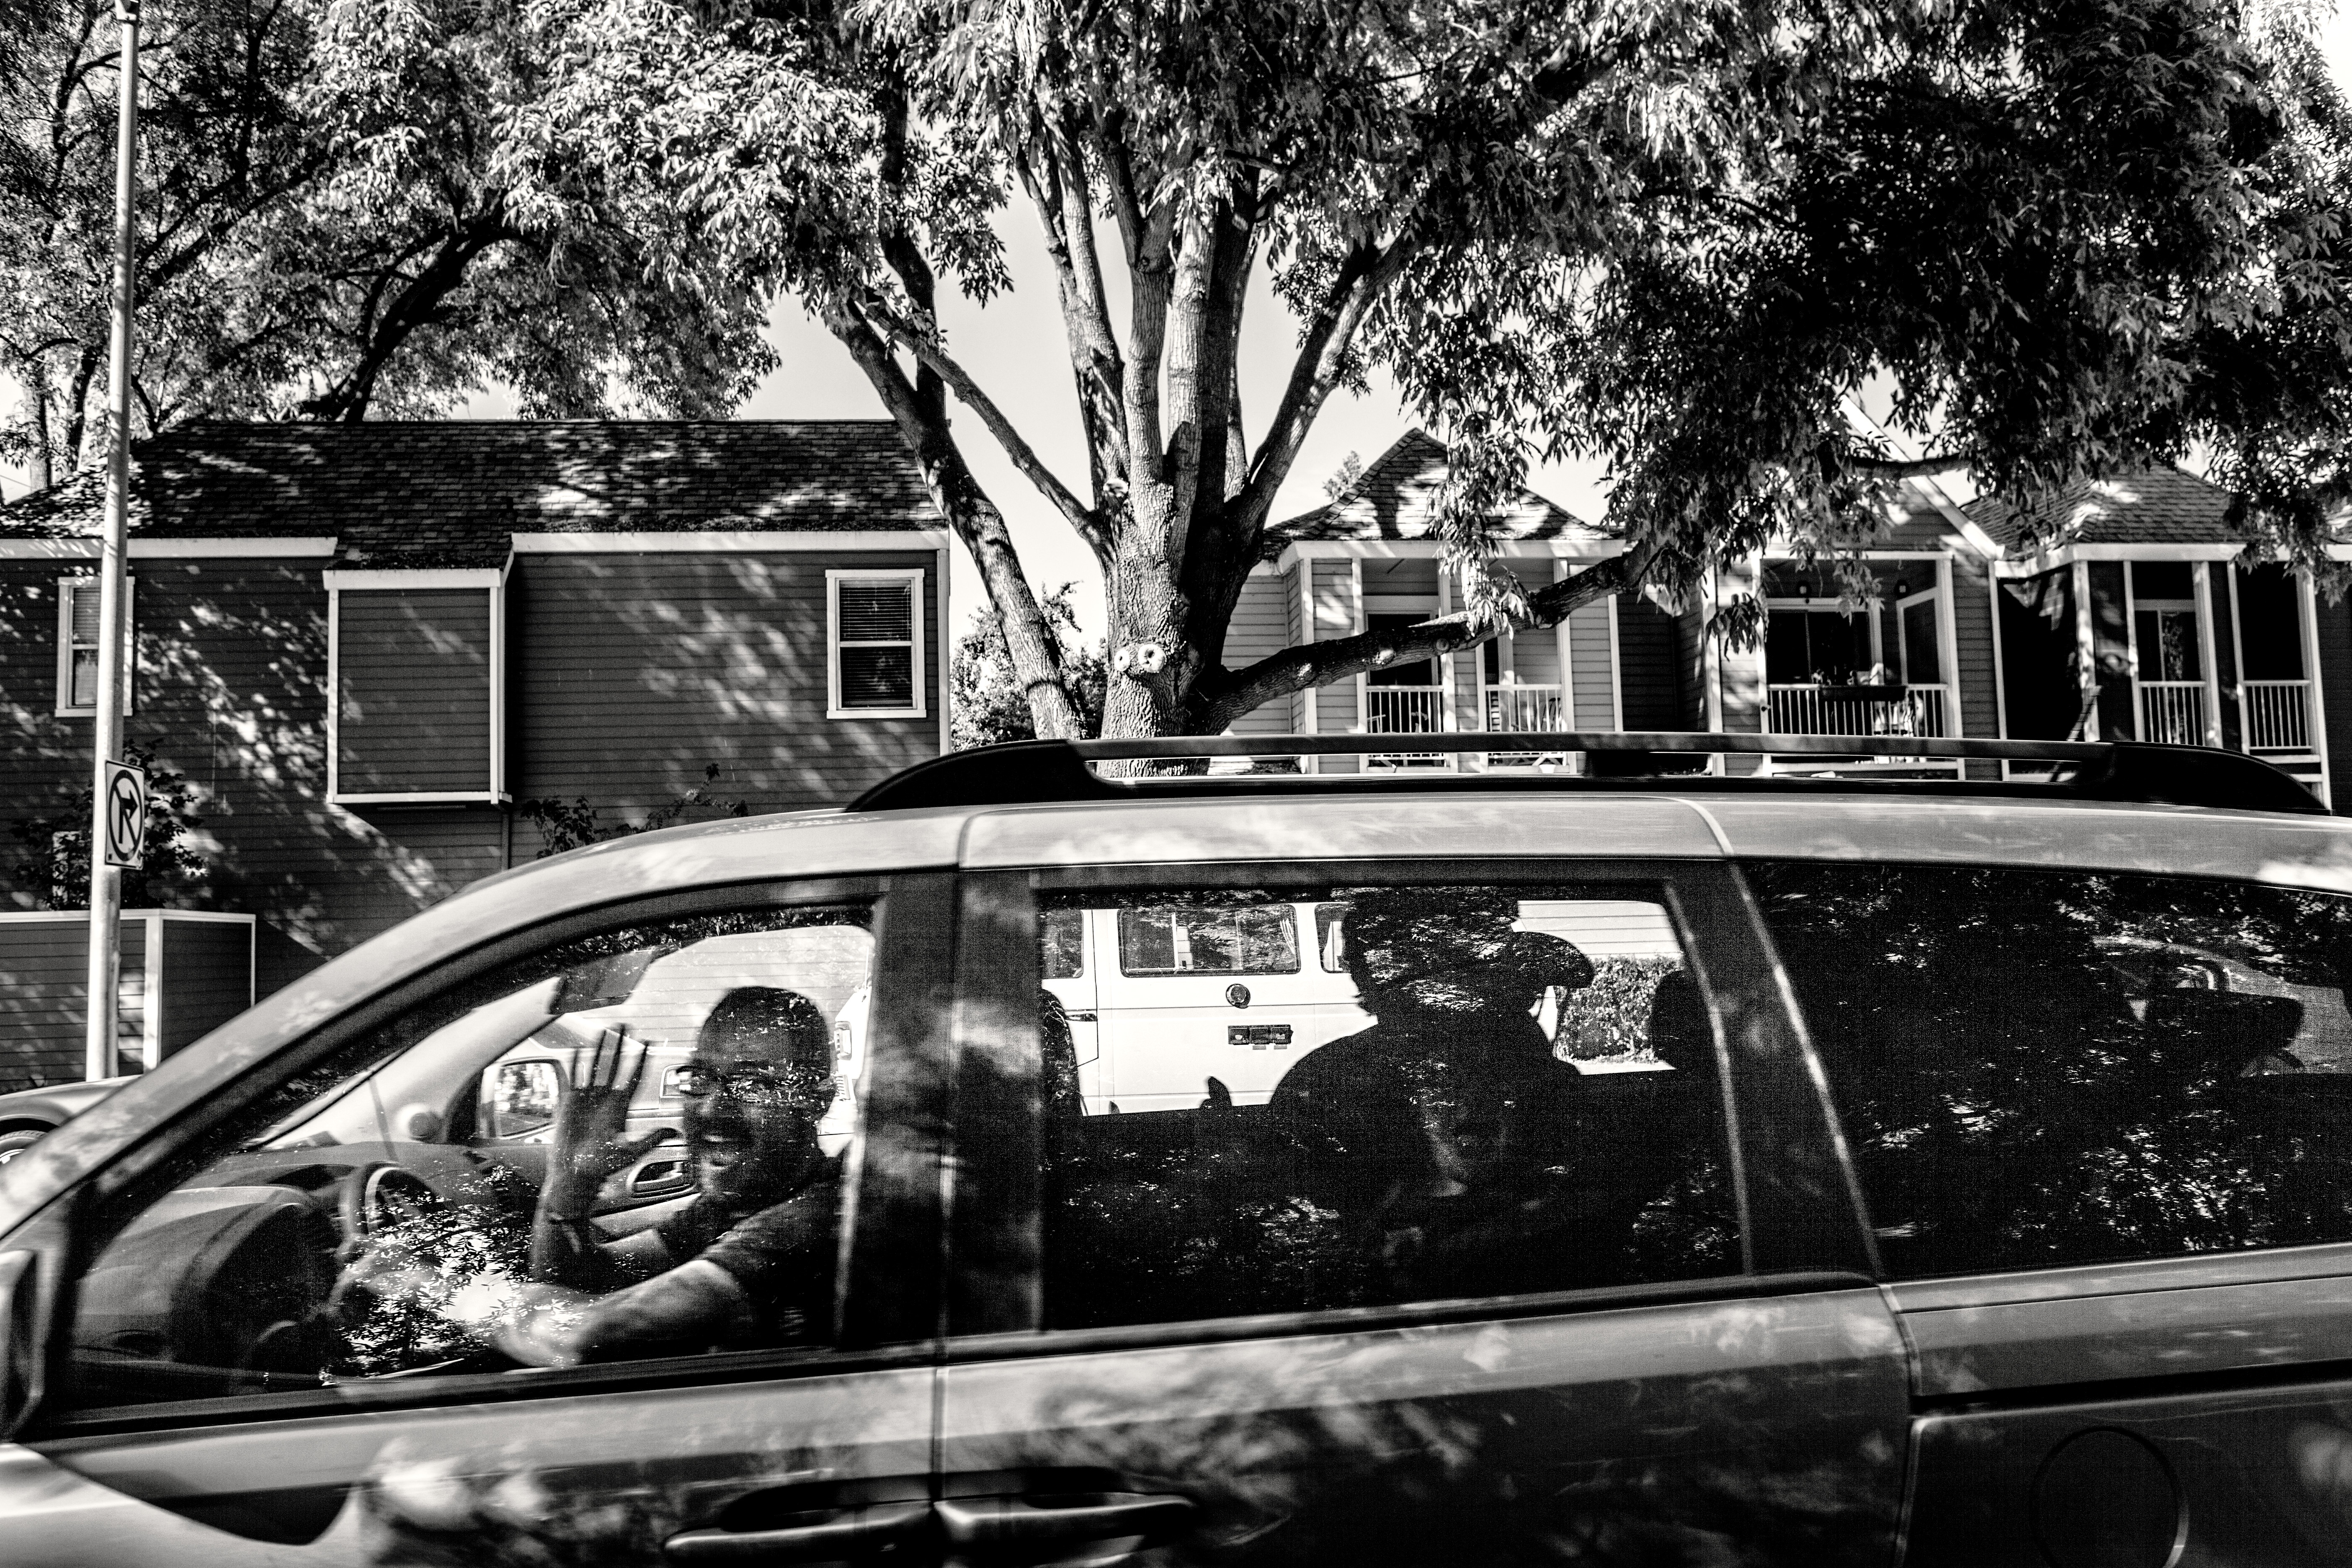
black and white, street, car, photography, window, vw, volkswagen, vehicle, monochrome, monochrome photography, luxury vehicle